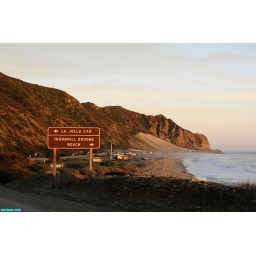
south on pacific coast highway in ventura county